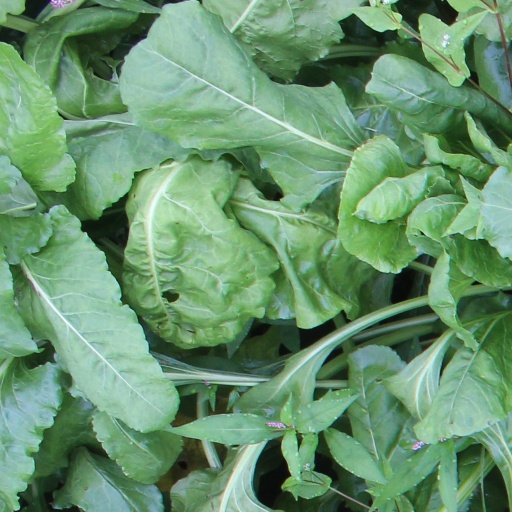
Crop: sugar beet